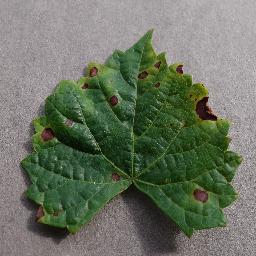
Label: Grape___Black_rot